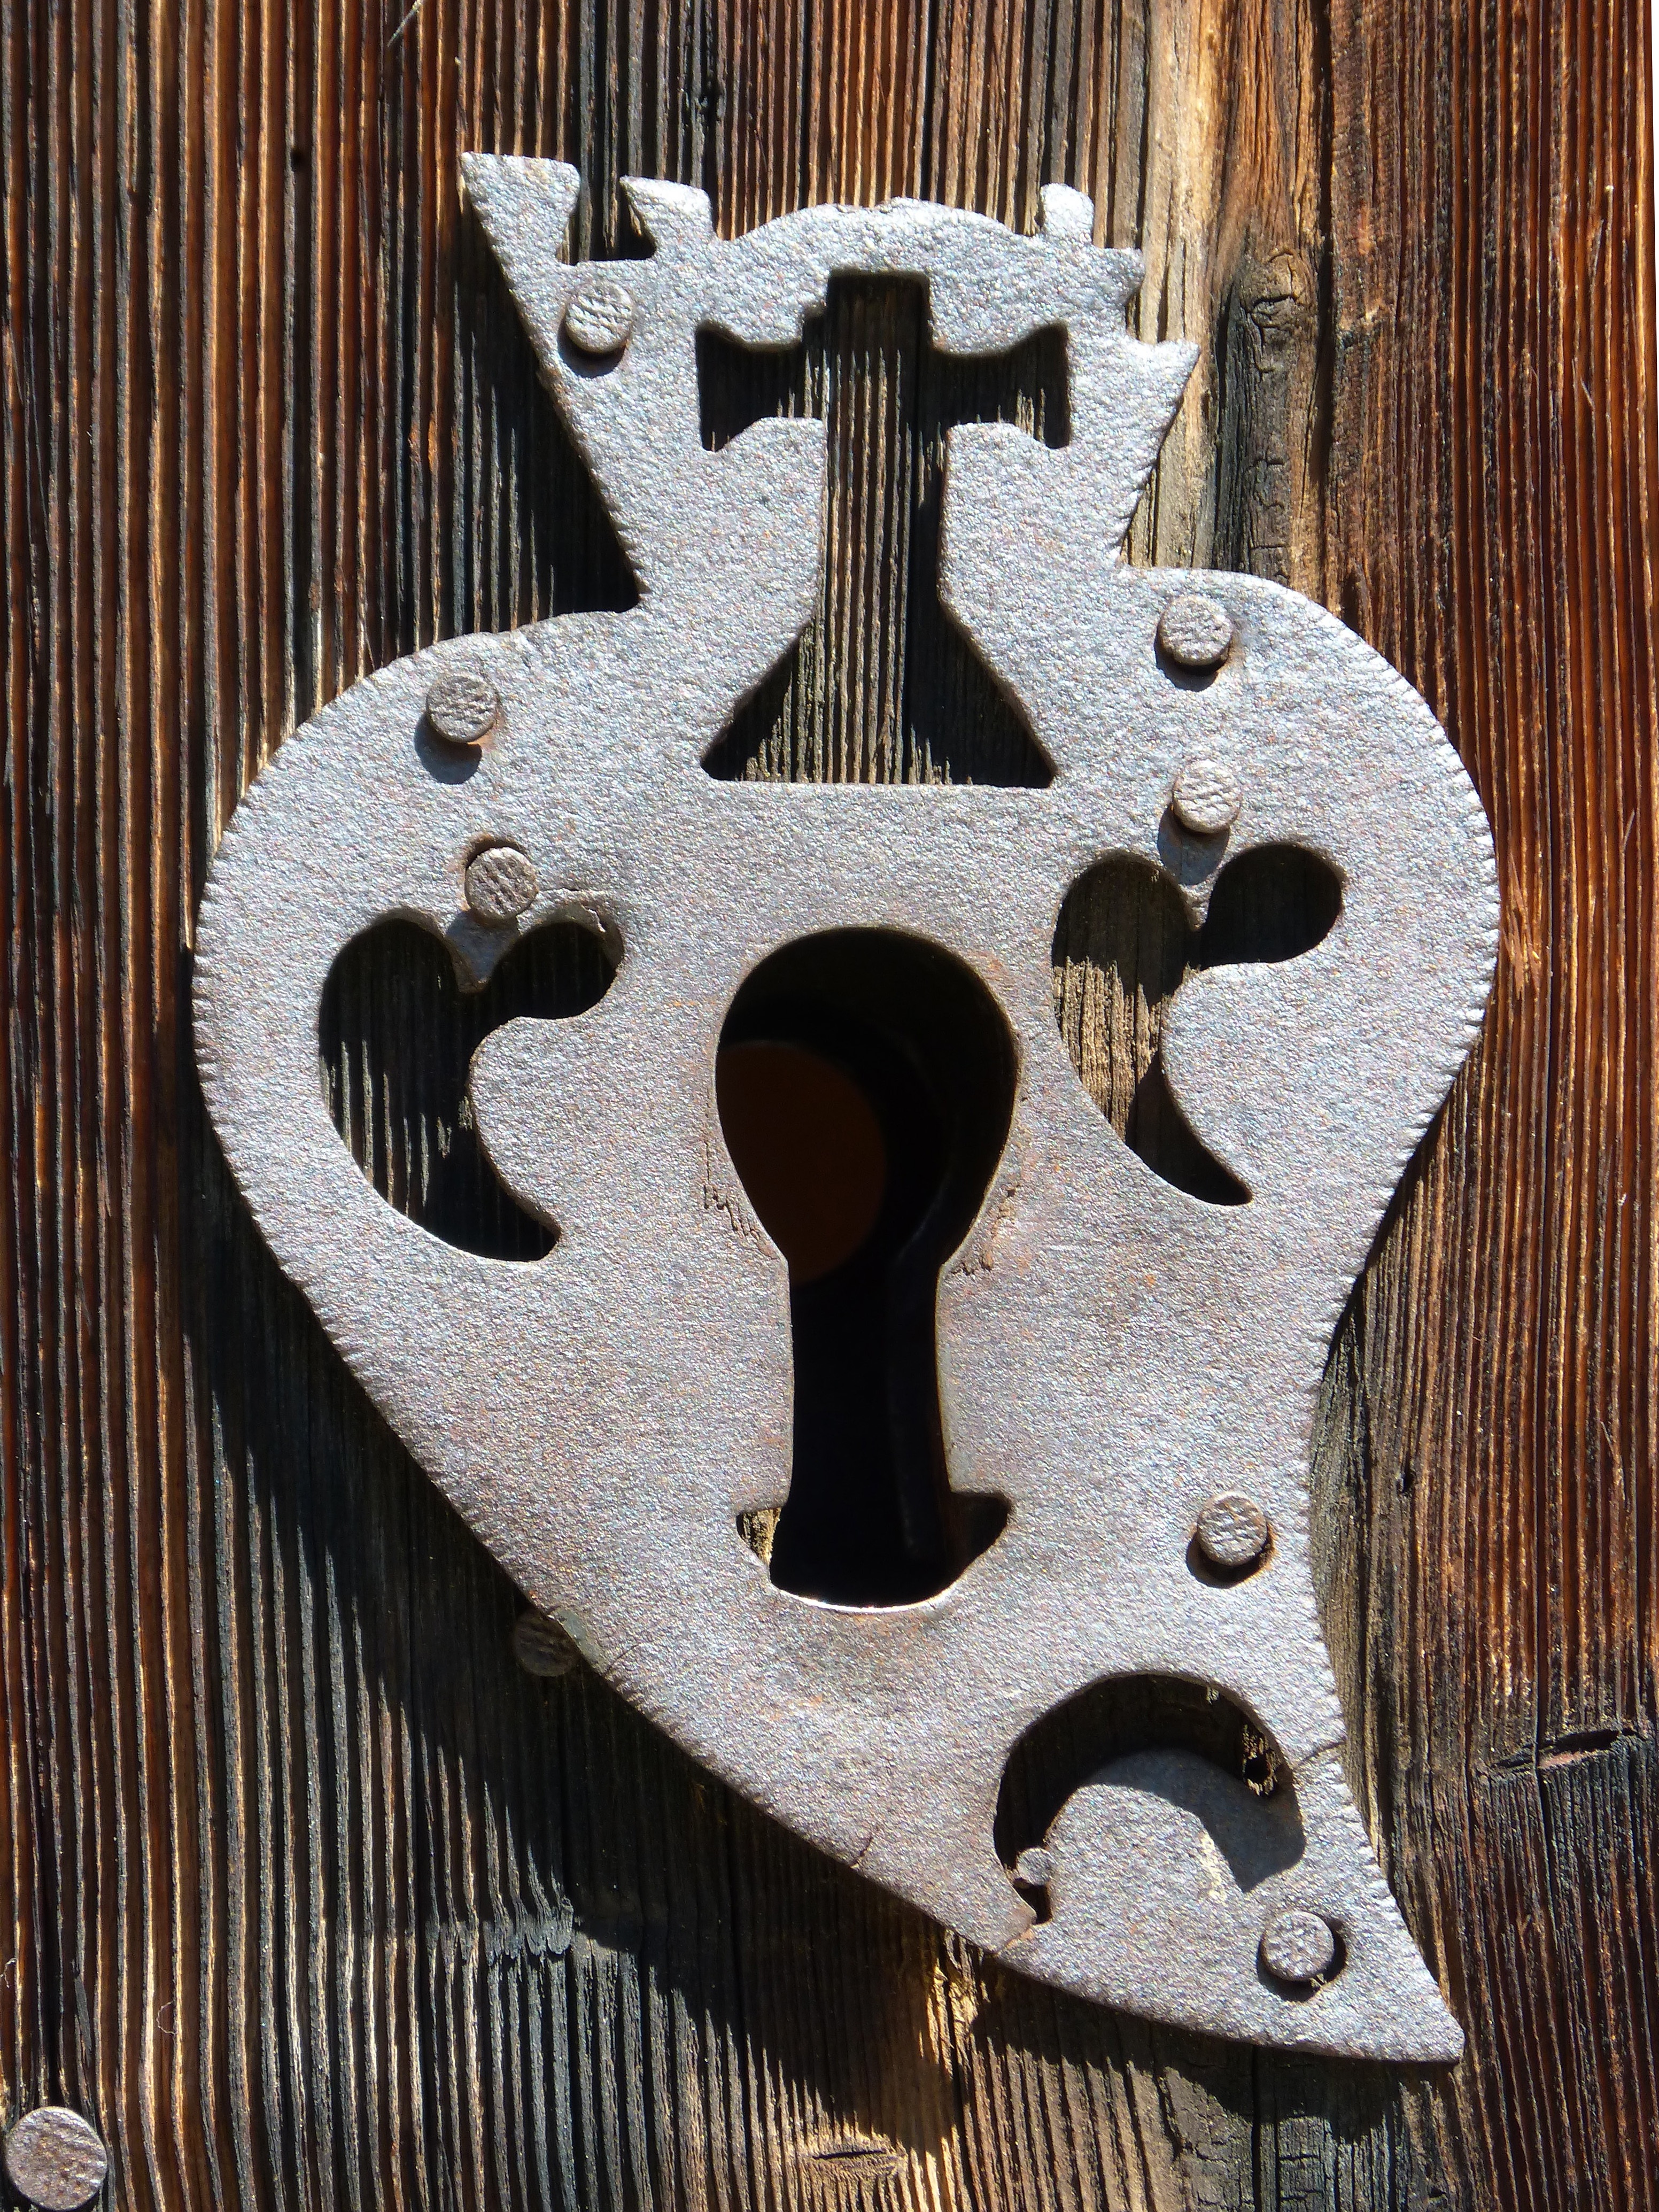
open, wood, number, old, heart, symbol, church, clothing, door, medieval, lock, carving, costume, forging